South Africa

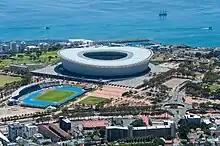
Cape Town Stadium is the 5th-largest stadium in South Africa, with a capacity of 55,000.

Several important scientific and technological developments have originated in South Africa. South Africa was ranked 69th in the Global Innovation Index in 2024. The first human-to-human heart transplant was performed by cardiac surgeon Christiaan Barnard at Groote Schuur Hospital in December 1967; Max Theiler developed a vaccine against yellow fever, Allan MacLeod Cormack pioneered X-ray computed tomography (CT scan); and Aaron Klug developed crystallographic electron microscopy techniques. Cormack and Klug received Nobel Prizes for their work. Sydney Brenner won in 2002, for his pioneering work in molecular biology. Mark Shuttleworth founded an early Internet security company Thawte.